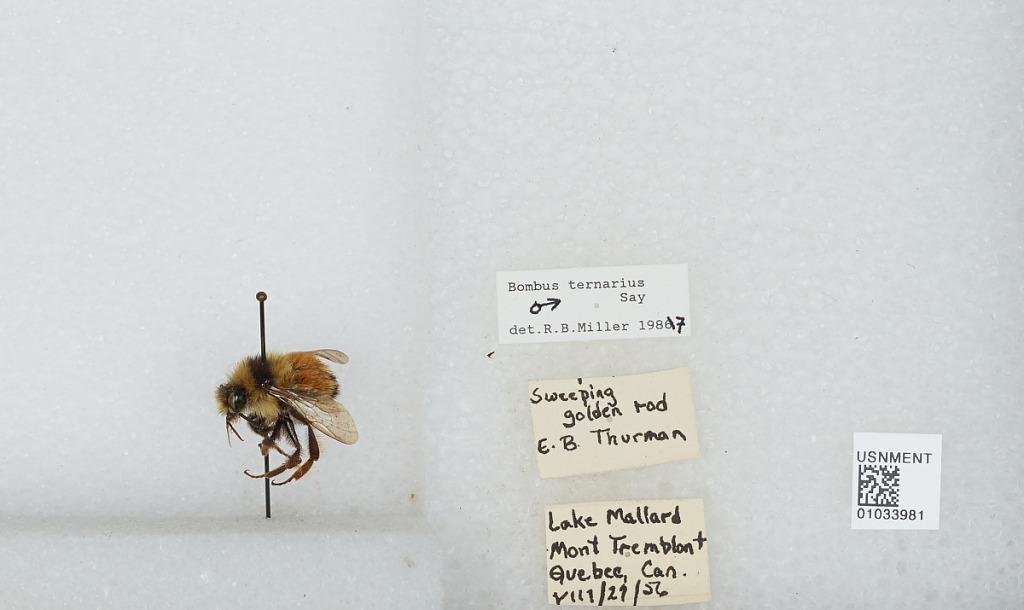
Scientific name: Bombus (Pyrobombus) ternarius Say
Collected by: E. Thurman
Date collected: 1956-8-29
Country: Canada
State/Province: Quebec
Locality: Mont Tremblant, Lake Mallard
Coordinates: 47.1324, -76.7828
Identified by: Miller, R. B.